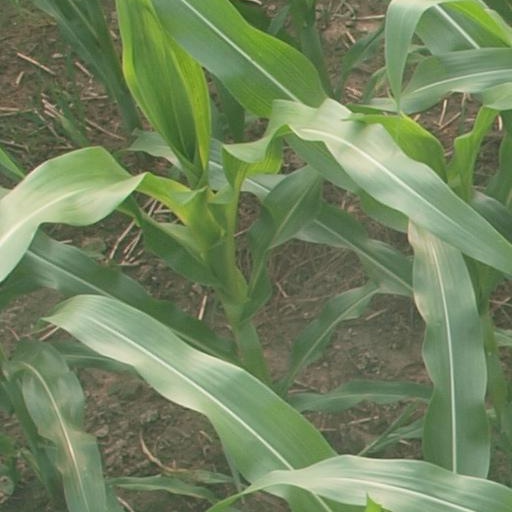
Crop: maize; corn